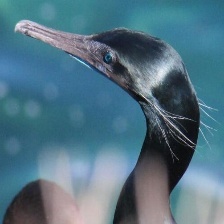
Species: BRANDT CORMARANT
Scientific name: PHALACROCORAX PENICILLATUS